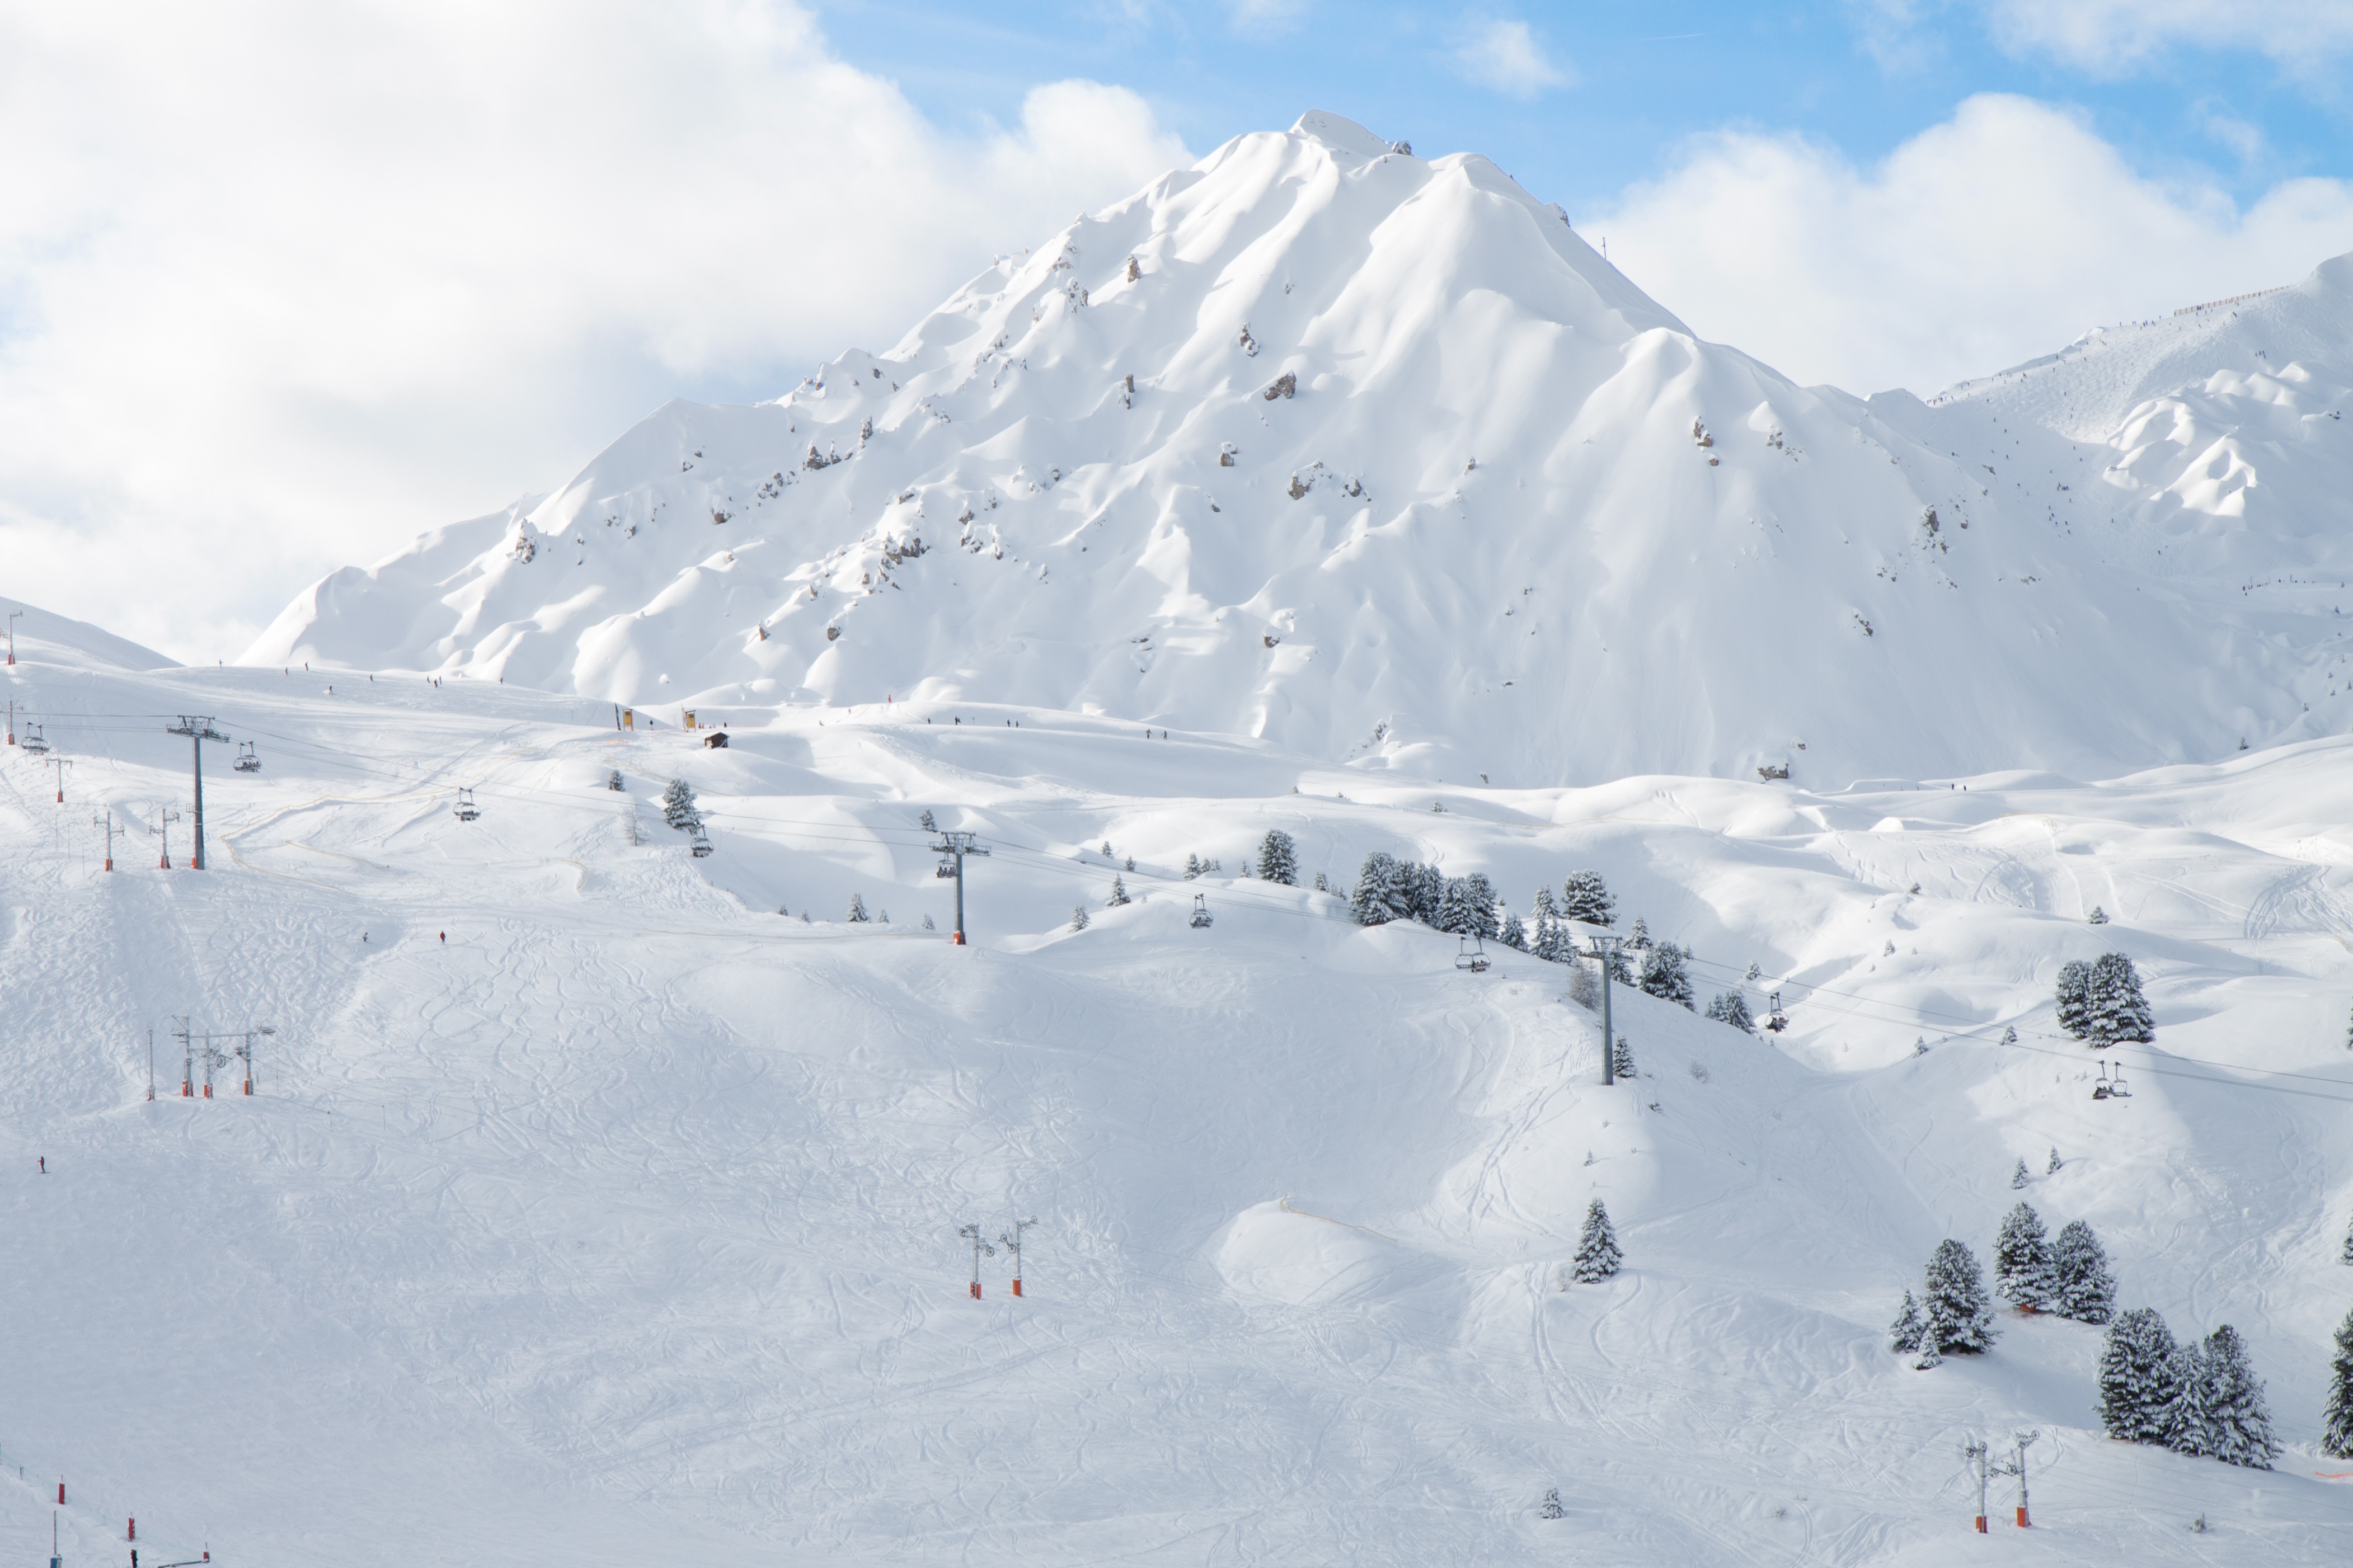
landscape, tree, nature, rock, mountain, snow, cold, winter, cloud, sky, white, frost, peak, mountain range, ice, high, glacier, snowy, covered, alpine, freeze, arctic, terrain, season, ridge, summit, winter sport, massif, alps, fell, piste, nunatak, freezing, mountainous landforms, glacial landform, geological phenomenon, ice cap, ar te